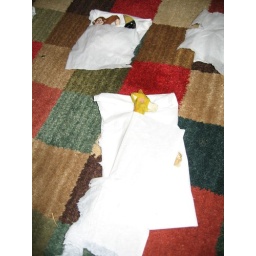
animals sleeping under toilet paper beds